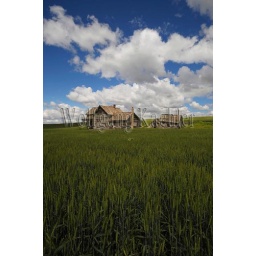
Usa, washington state, palouse country near pullman, abandoned farm house in wheat field, cumulus clouds